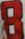
Number: 8